History of Savoy

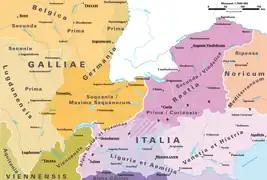
Partition of the Western Alps between the provinces of Gaul and Italy at the time of the Roman Empire, circa 395.

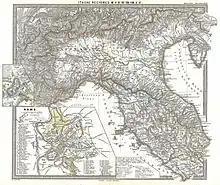
Map of Northern Italy under Augustus. The future Savoy divided between Italy and Gaul.

The Romanization of Savoy really began around 6-4 BC, when all the valleys were conquered and controlled, while the first contact with the Romans dates back to the crossing of the Alps by the consul Fulvius Flaccus around the Montgenèvre pass. The Savoy region was of strategic interest to the Romans, with passes and roads leading from the peninsula to Gaul, notably the one from "Mediolanum" (Milan) to "Vienna" (Vienne), crossing the French Tarentaise region. Roman Savoy lasted until the 2nd - 5th centuries, when Germanic peoples, the "Barbarians", made their first incursions into the territory, such as the Alemanni, followed by the final settlement of the Burgundians by general Aetius around 434.